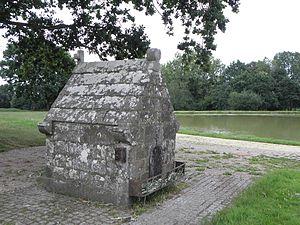
Fontaine Saint-Fiacre des Iffs (35).
L'église Saint-Ouen est une église catholique du XVᵉ siècle, située aux Iffs, dans le département d'Ille-et-Vilaine, en France. Construite à partir du milieu du XVᵉ siècle sous l'impulsion des comtes de Laval, elle abrite notamment un ensemble particulièrement important de vitraux de la première moitié du XVIᵉ siècle.
Les Iffs est une commune française située dans le département d'Ille-et-Vilaine en Région Bretagne.